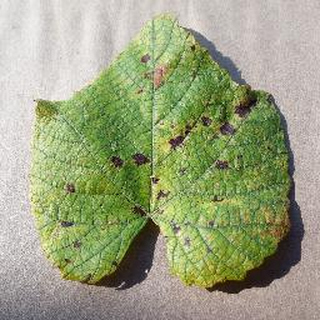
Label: grape_leaf_blight